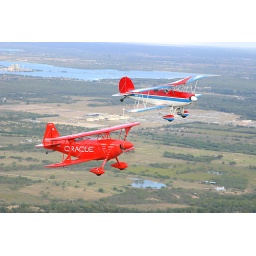
I am flying the red, white, and blue Great Lakes biplane. The photo was made by Karl Koeppen.